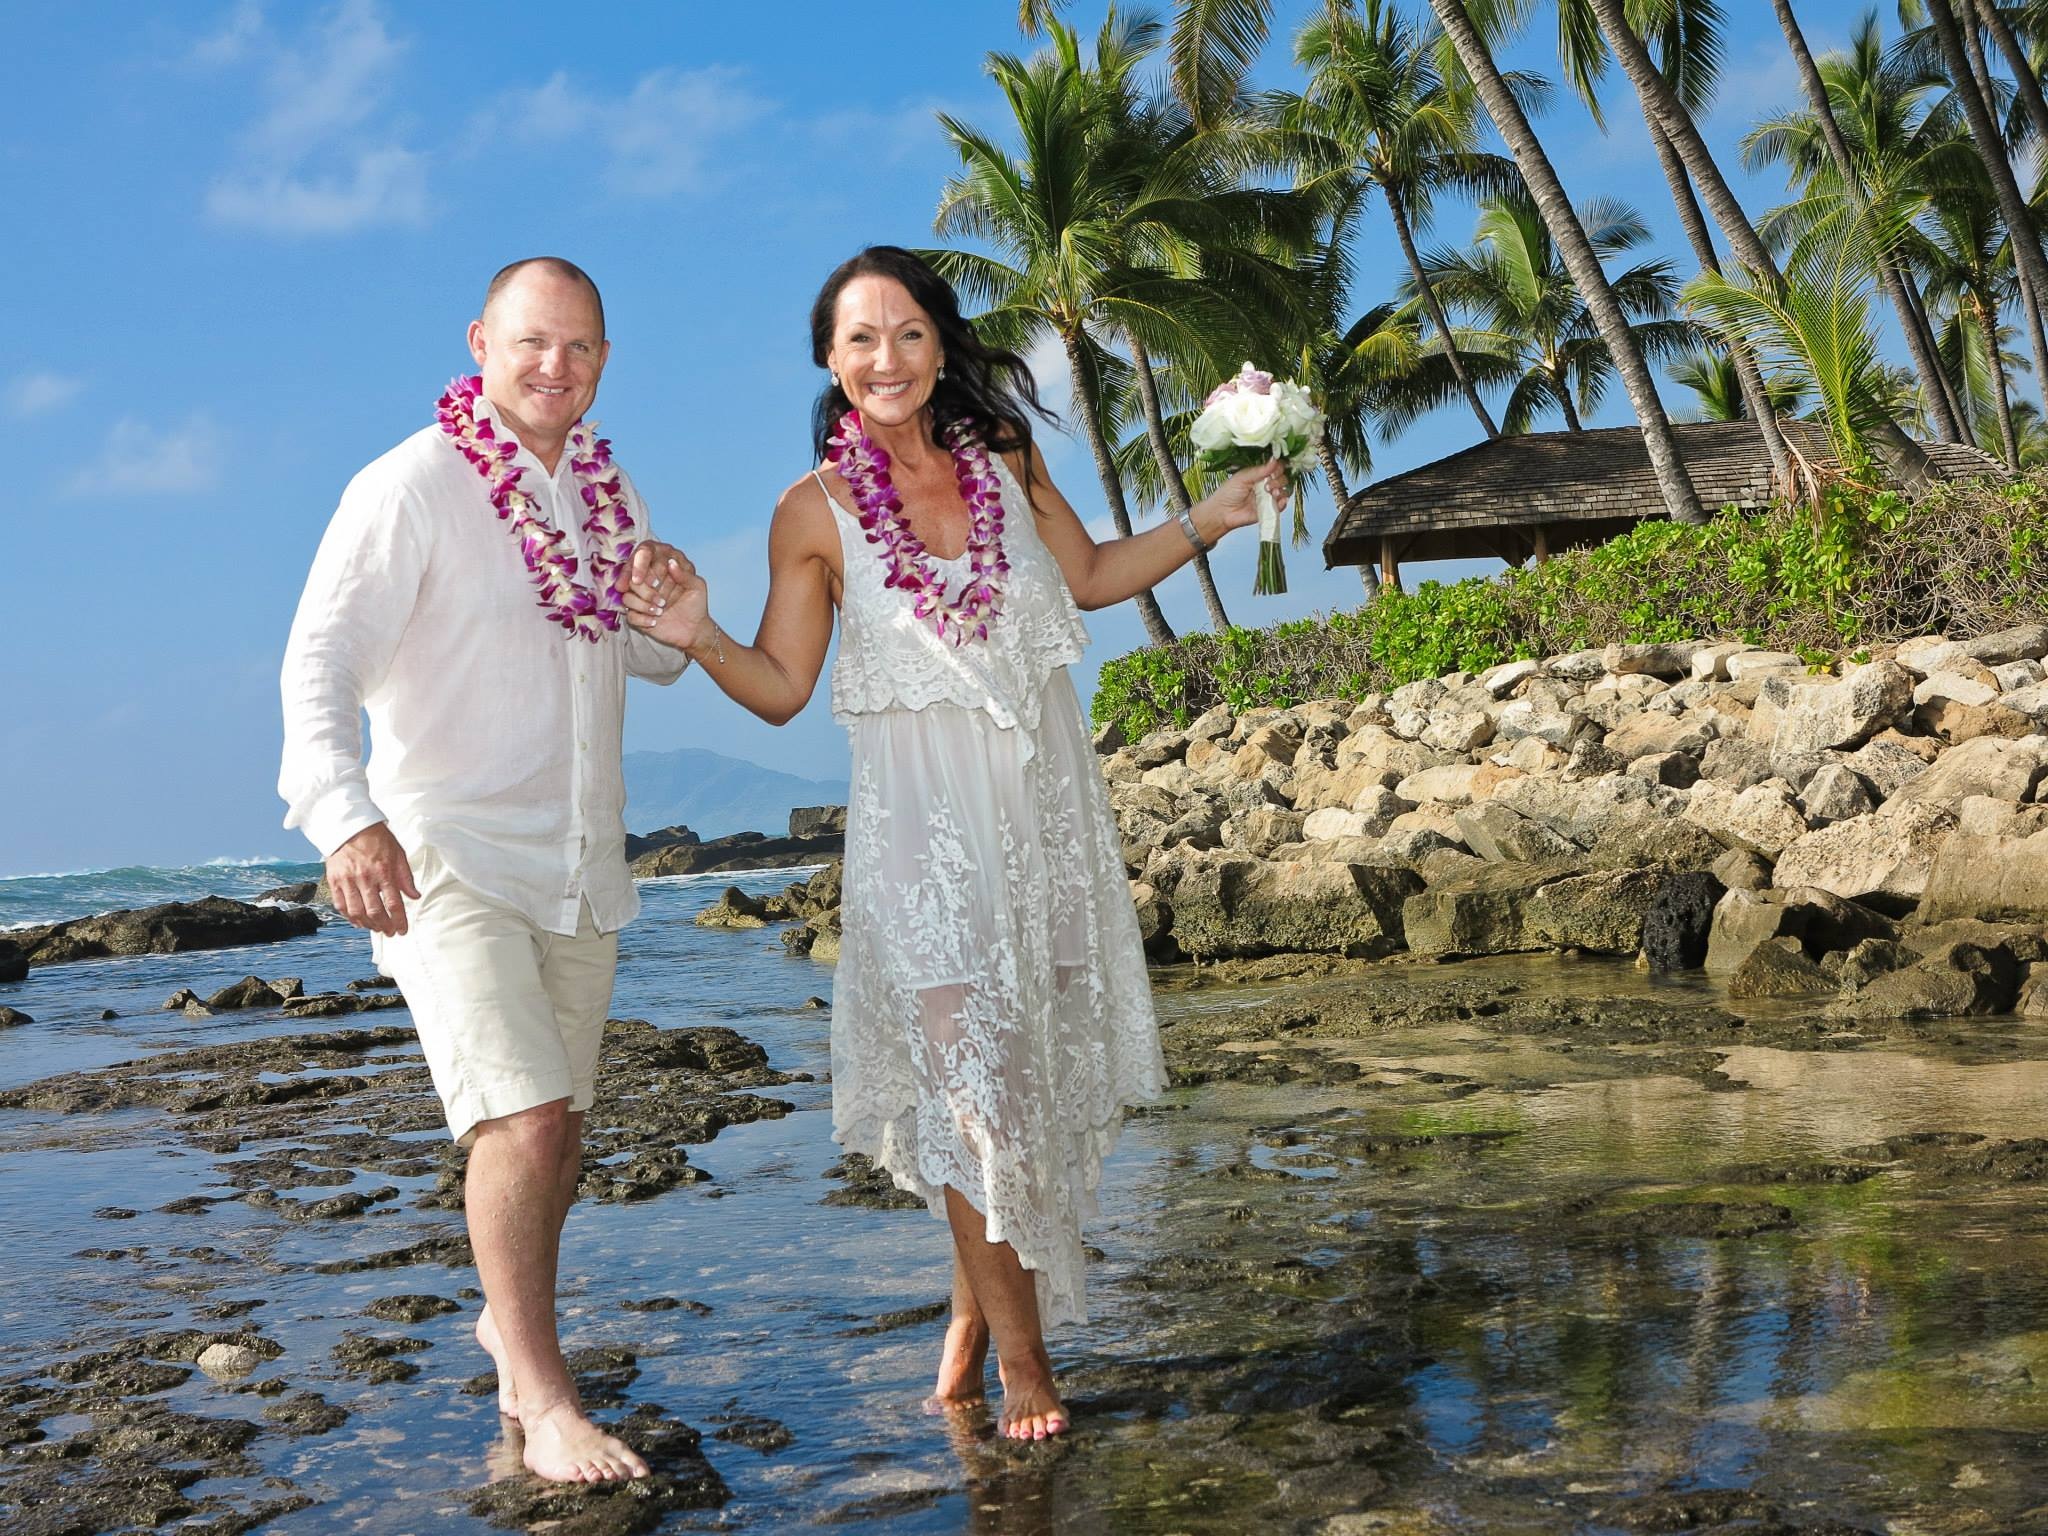
people, vacation, hawaii, wedding, bride, ceremony, dress, packages, photo shoot